Bailey Ober

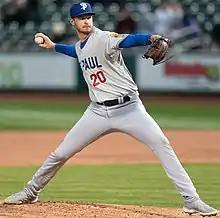
Ober with the St. Paul Saints in 2021

John Bailey Ober (born July 12, 1995) is an American professional baseball pitcher for the Minnesota Twins of Major League Baseball (MLB). He made his MLB debut in 2021.